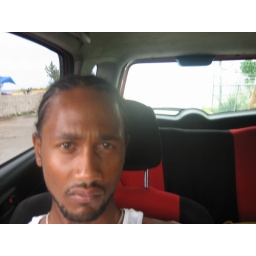
Omar sitting in car by dead end boy was it hot that day